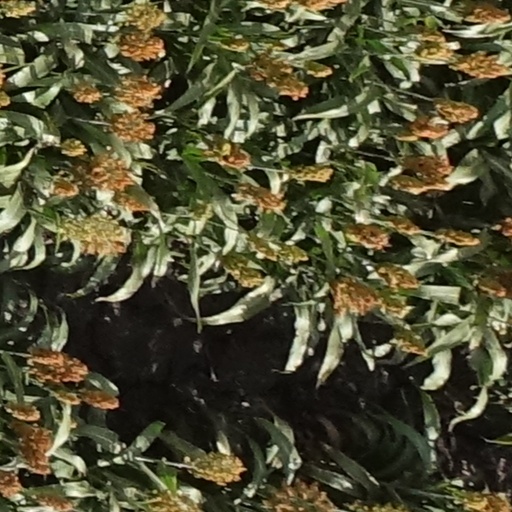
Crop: sorghum